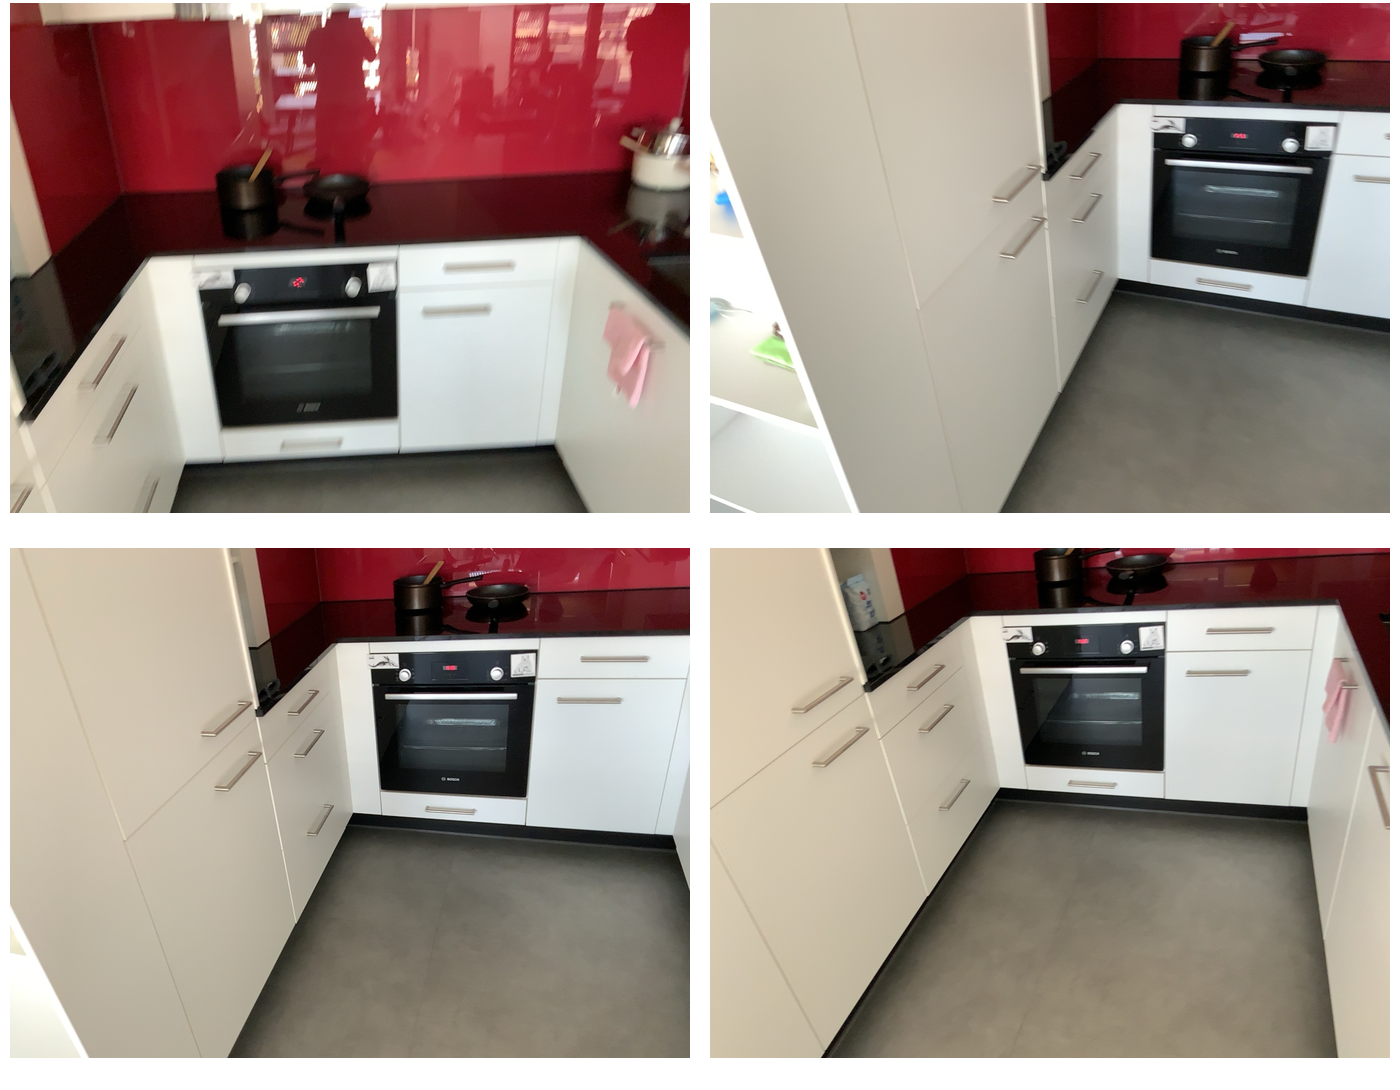Task instruction: Open the oven.
Answer: {"task_instruction": "Open the oven.", "nodes": ["knob1", "oven", "knob2"], "edges": [{"functional_relationship": "adjust", "object1": "knob1", "object2": "oven", "spatial_relations": ["higher_than", "left_of", "in_front_of", "close"], "is_touching": true}, {"functional_relationship": "adjust", "object1": "knob2", "object2": "oven", "spatial_relations": ["higher_than", "behind", "close"], "is_touching": true}], "action_type": "rotate", "function_type": "open_close_control"}